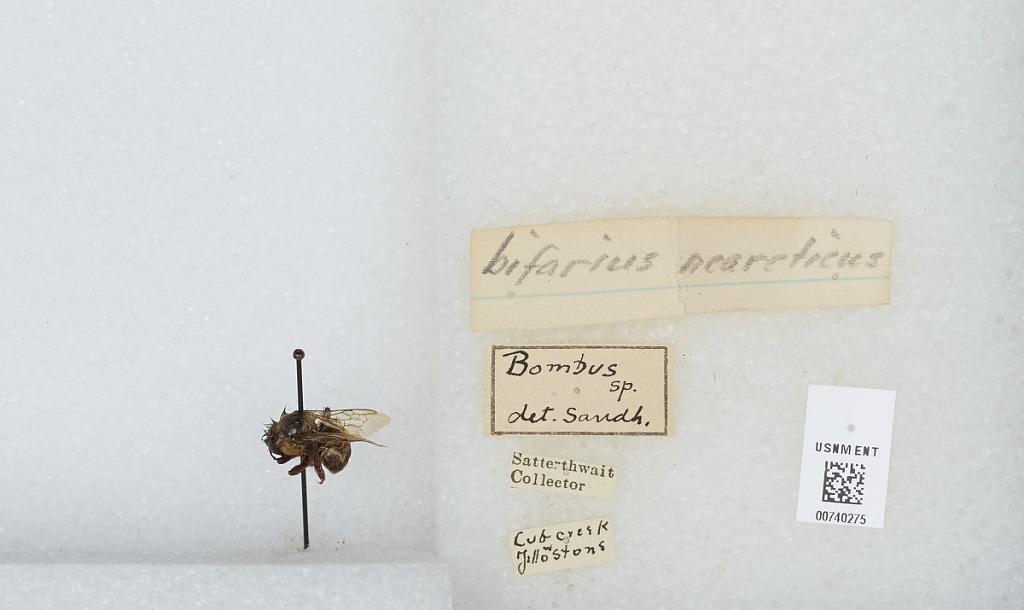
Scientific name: Bombus (Pyrobombus) mixtus Cresson
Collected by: Satterthwait
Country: United States
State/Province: Wyoming
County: Park
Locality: Cub Creek, Yellowstone
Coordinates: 44.5042, -110.196
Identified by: Sandh.